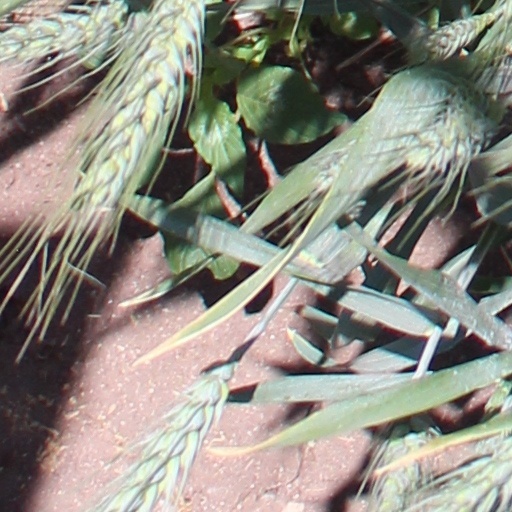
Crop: wheat